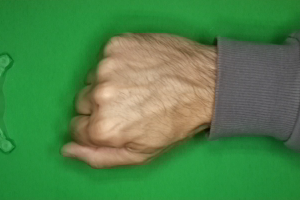
Label: rock